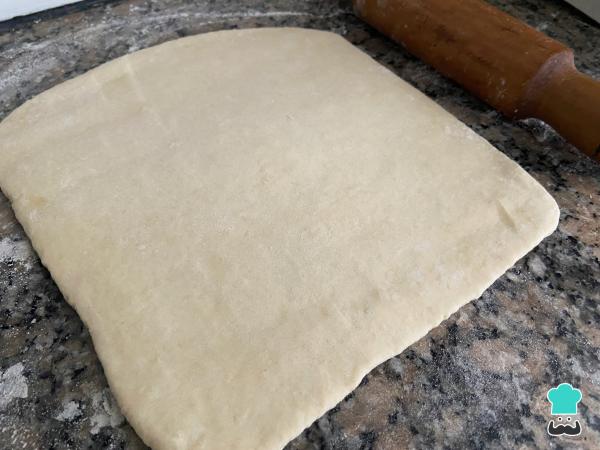
5Estira la masa, esta vez de forma vertical y horizontal hasta formar un rectángulo de medio centímetro de alto.